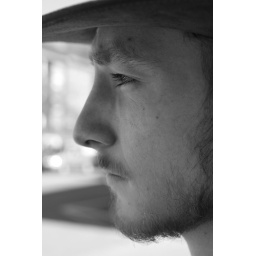
Ryan in black and white